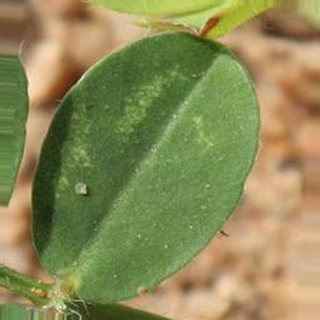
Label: healthy_groundnut